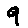
Label: 9